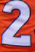
Number: 2